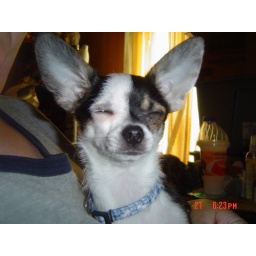
Lilo in her lil blue collar..which she hated! I had to get her a pink one with sparklies on it!